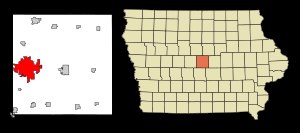
Ames (Iowa)
Ames' placering i Iowa
Ames er en amerikansk by i amtet Story County, i delstaten Iowa. I 2006 havde byen et indbyggertal på 51.557. Byen er indlemmet i delstaten Iowa i 1864 og ligger i den centrale del af Iowa, hvor den er hjemsted for Iowa State University.